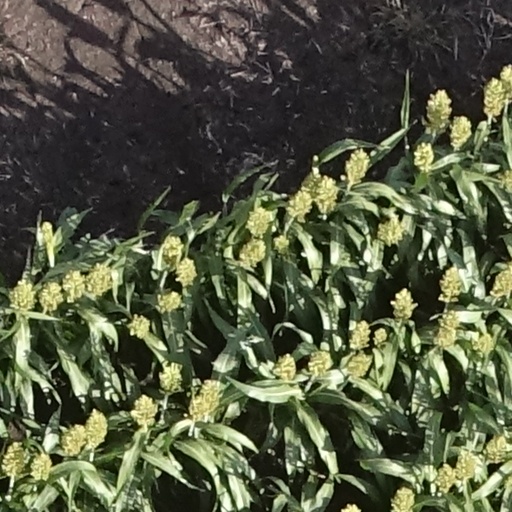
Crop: sorghum